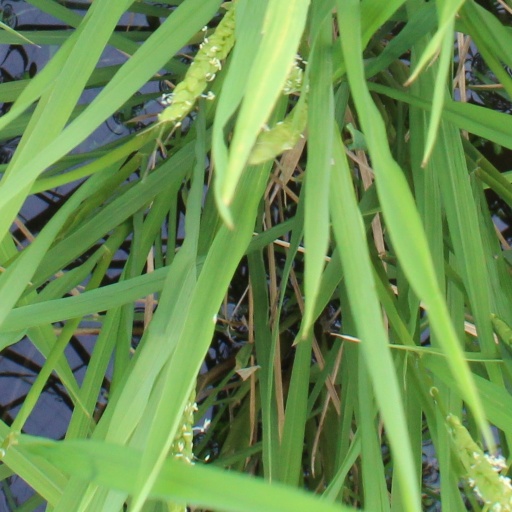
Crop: rice